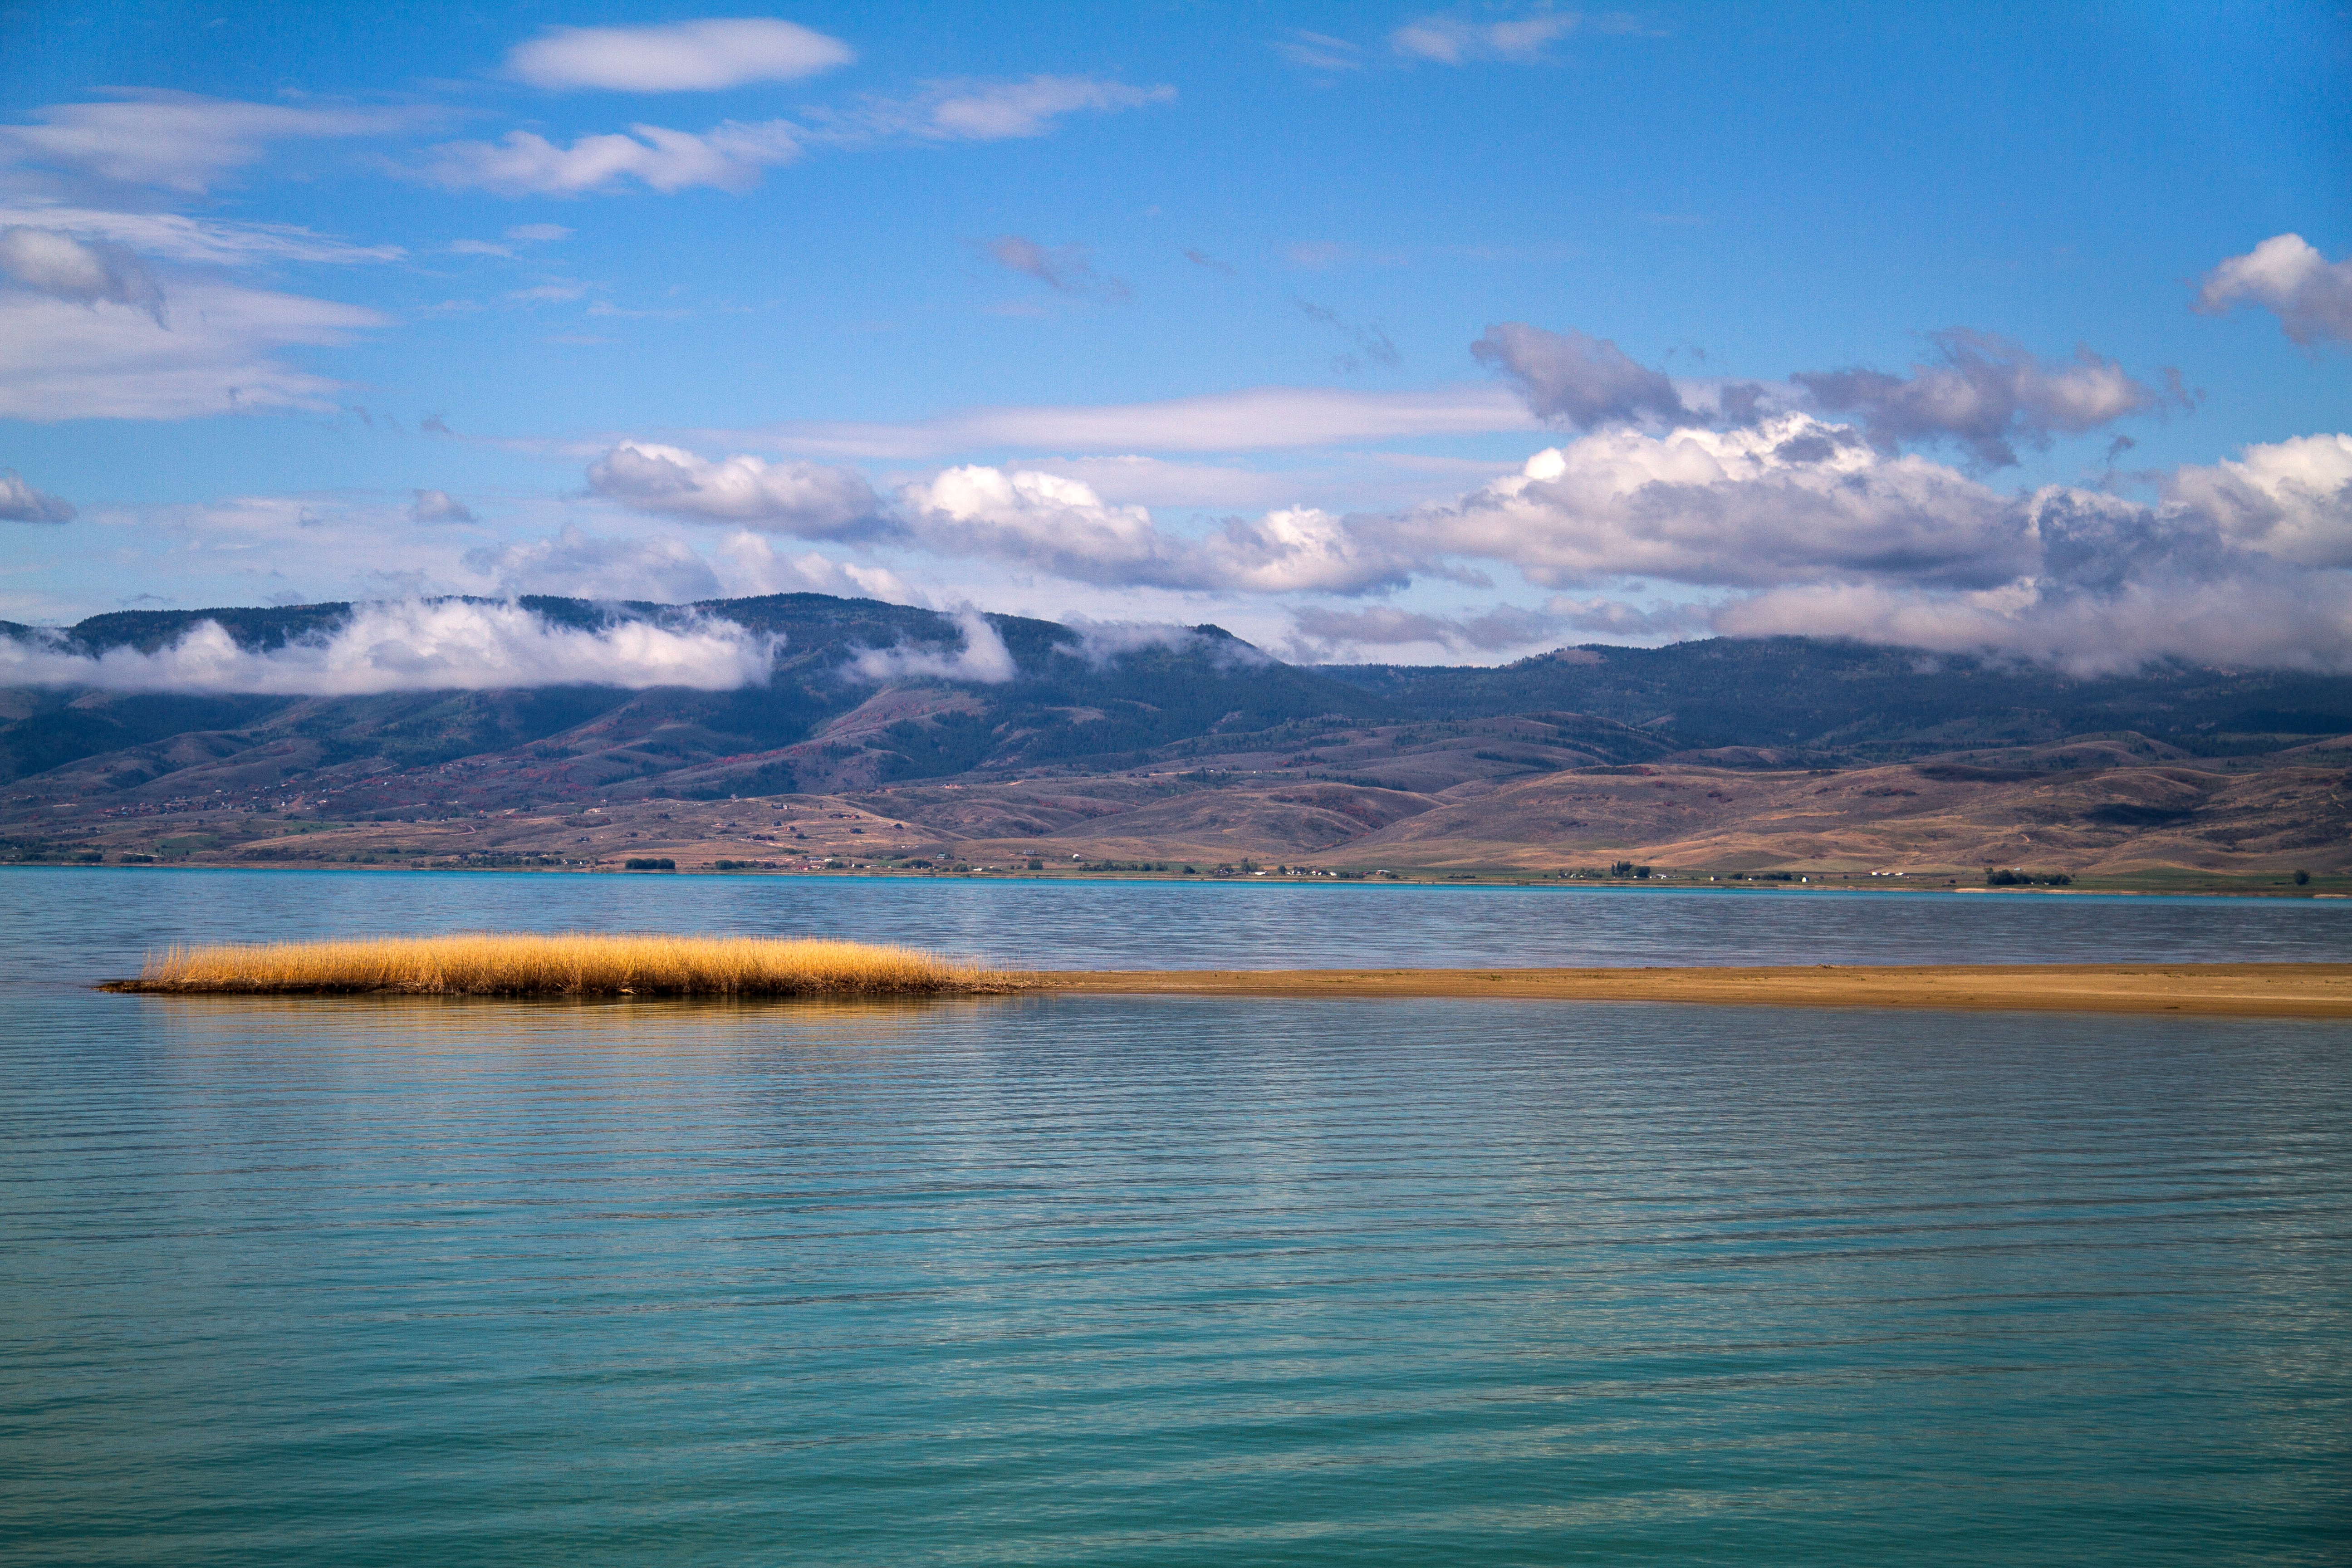
landscape, sea, coast, ocean, horizon, mountain, cloud, sky, sunrise, morning, shore, lake, dawn, dusk, reflection, usa, america, bay, reservoir, body of water, united states, utah, loch, idaho, baer lake